Jeremiah Austill

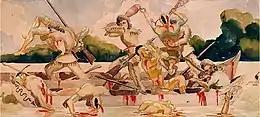
1938 depiction of the Canoe Fight

Austill died on December 8, 1879. The marker at his grave site erroneously lists his year of death as 1881 and was placed in 1929 by the Needham Bryan Chapter of the Daughters of the American Revolution.